Special operations firefighter

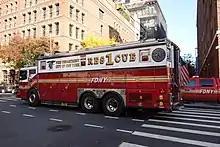
The FDNY Rescue Company No. 1's rescue vehicle

Each fire service department has its own types of special operations firefighters. In the United States, for example, the types vary from one fire department to another. The types of special operations vary according to a city's size or geographic location. Basically, types of special operations firefighters are as following: